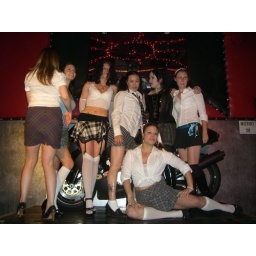
Some of the girls in front of the bike